Zdravko Tomac

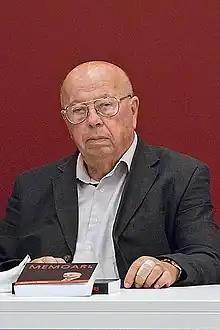
Tomac on 6 September 2013

A native of Slavonski Brod, Zdravko Tomac began his political career in the Communist Party of Yugoslavia. There he rose through the ranks, becoming a close associate of Jakov Blažević. In late 1980s he became one of the chief ideologists of the League of Communists of Croatia and one of the closest associates of Ivica Račan.